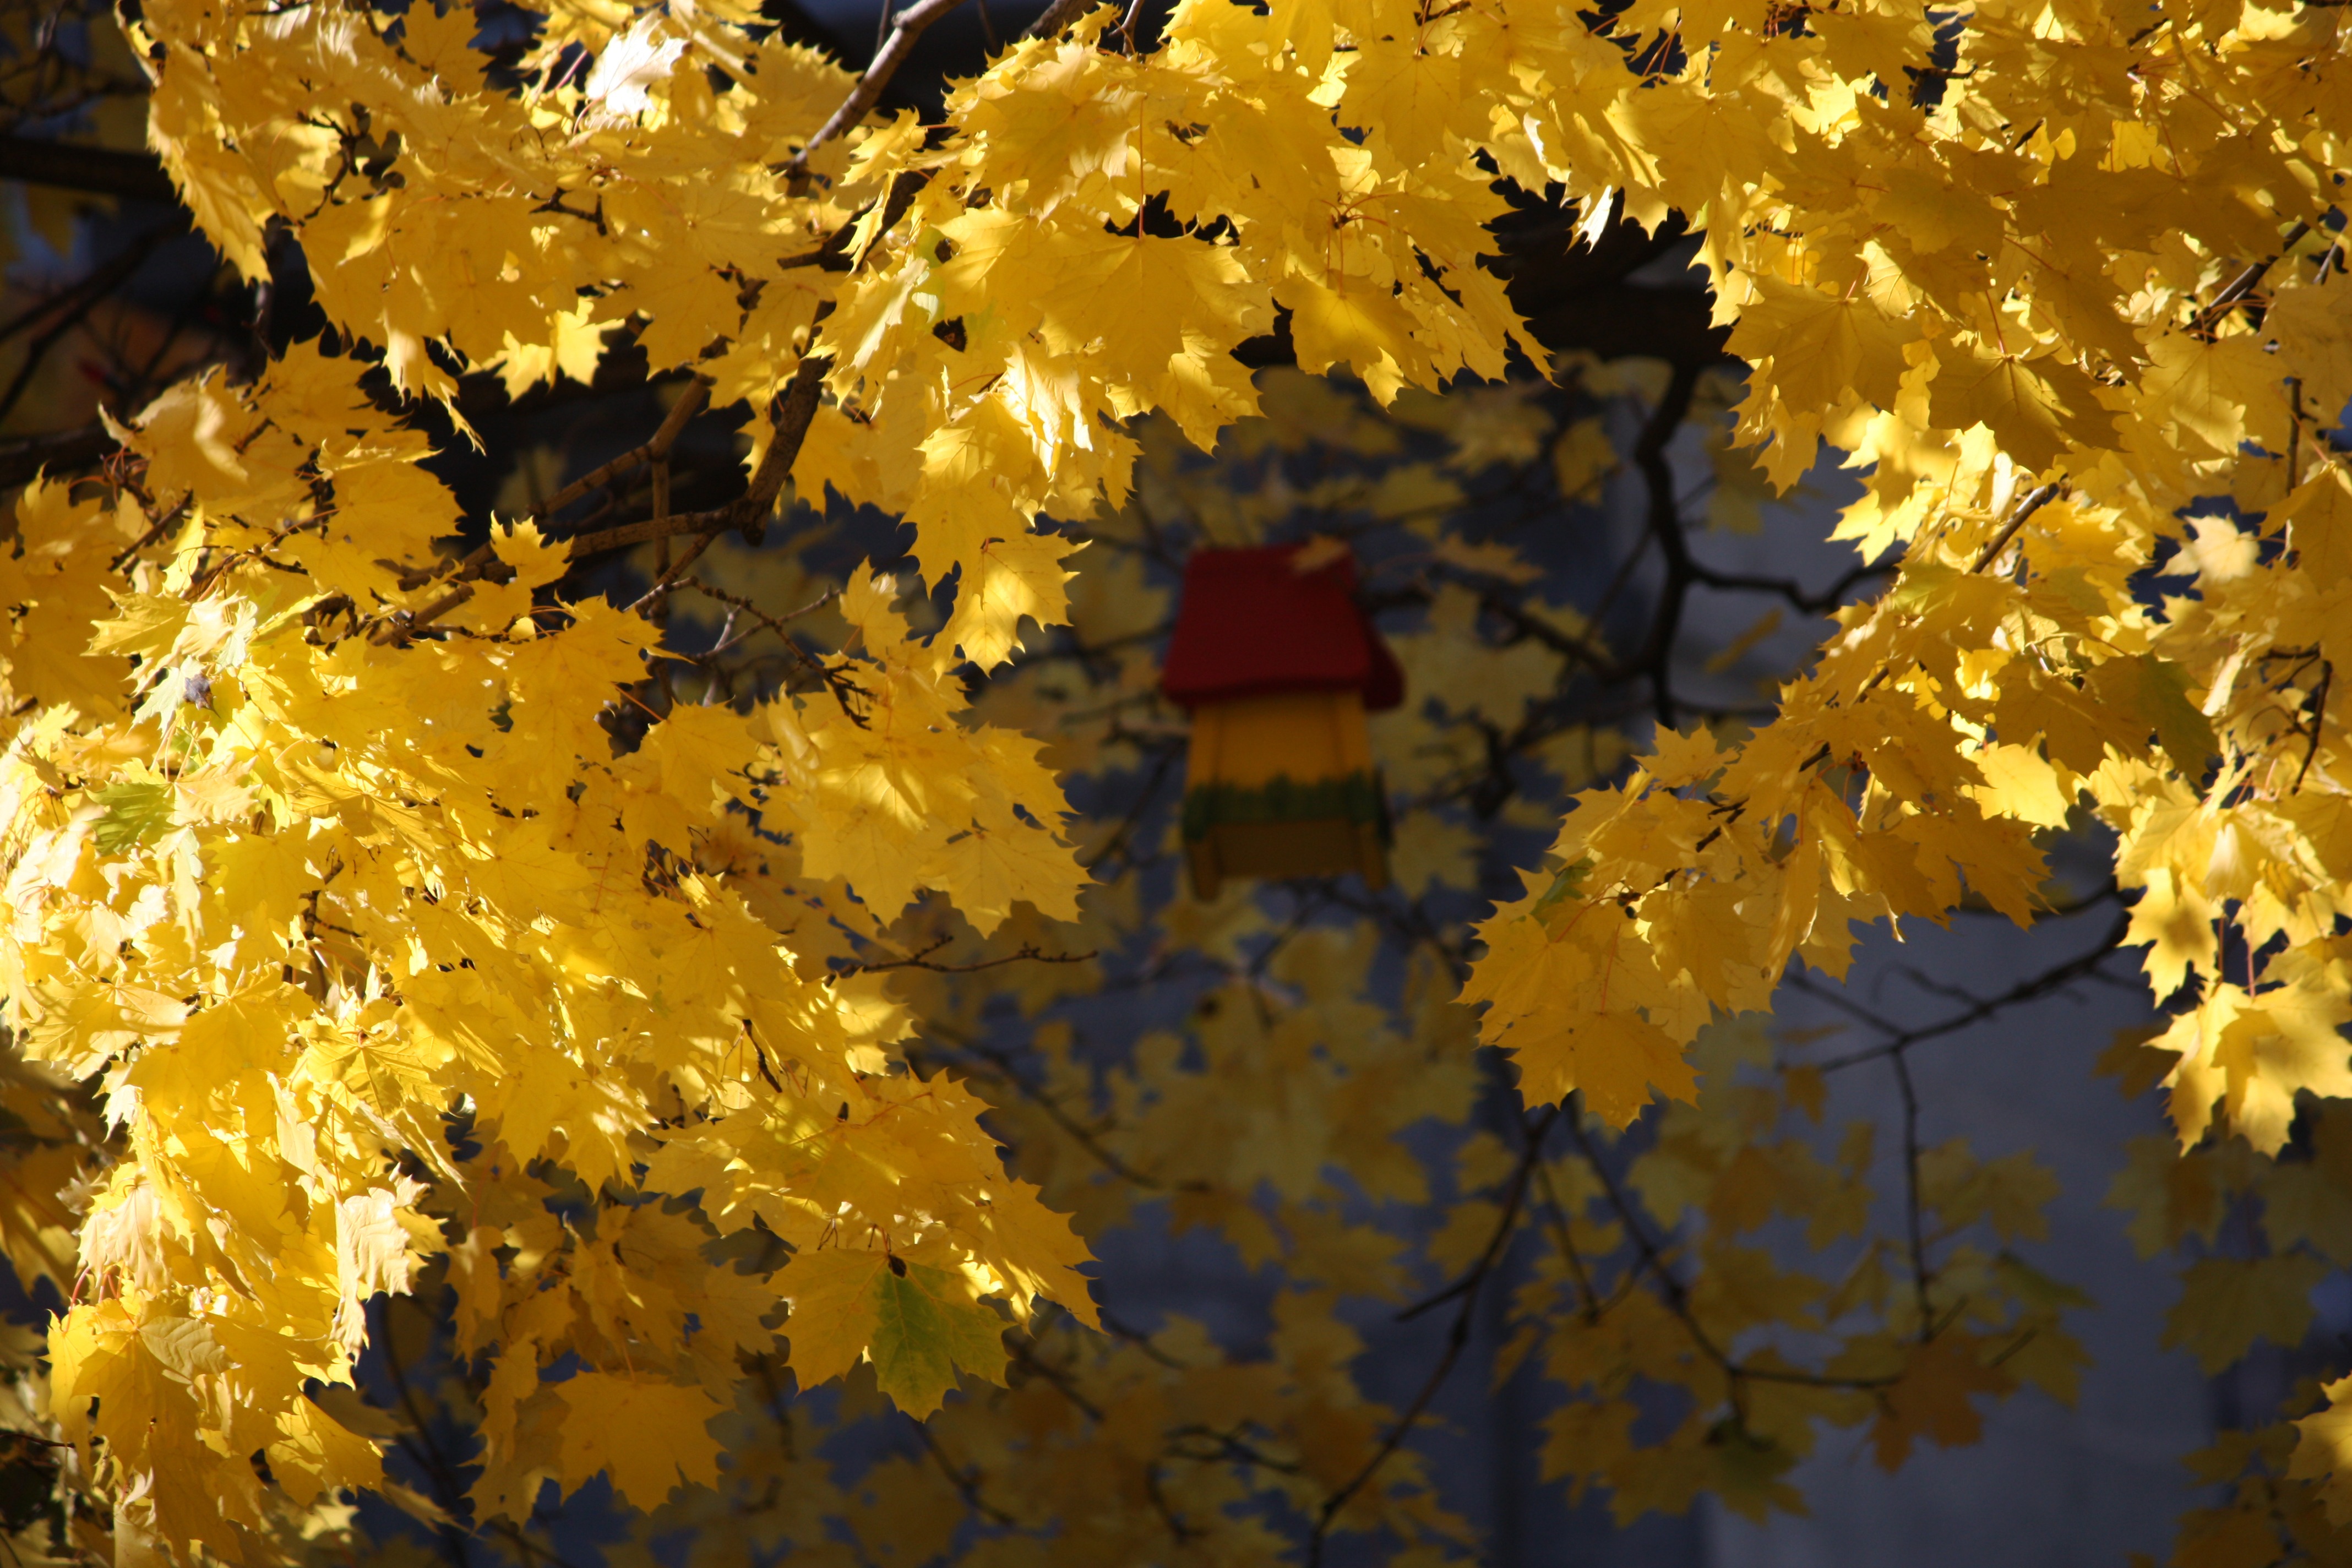
tree, nature, branch, plant, sky, sunlight, leaf, environment, foliage, spring, herb, natural, autumn, botany, yellow, agriculture, botanical, maple, maple tree, maple leaf, outdoors, canada, vegetation, deciduous, montreal, horticulture, organic, maidenhair tree, computer wallpaper